Olympic Athletes from Russia at the 2018 Winter Olympics

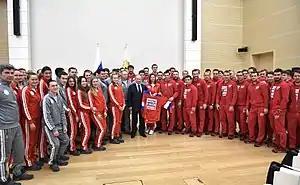
Vladimir Putin, the President of Russia, meets Russian athletes, 31 January 2018

Olympic Athletes from Russia (OAR) was the International Olympic Committee's (IOC) designation of select Russian athletes permitted to participate in the 2018 Winter Olympics in Pyeongchang, South Korea. The designation was instigated following the suspension of the Russian Olympic Committee after the Russian doping scandal. This was the second time that Russian athletes had participated under the neutral Olympic flag, the first being in the Unified Team of 1992.